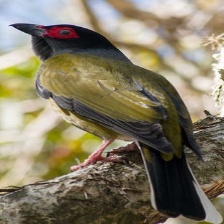
Species: AUSTRALASIAN FIGBIRD
Scientific name: SPHECOTHERES VIEILLOTI